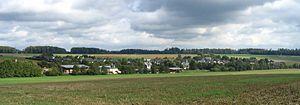
Klosterkumbd est une municipalité du Verbandsgemeinde Simmern, dans l'arrondissement de Rhin-Hunsrück, en Rhénanie-Palatinat, dans l'ouest de l'Allemagne.